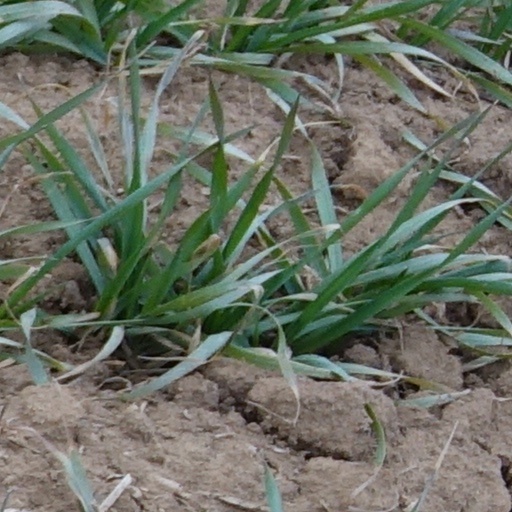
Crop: wheat